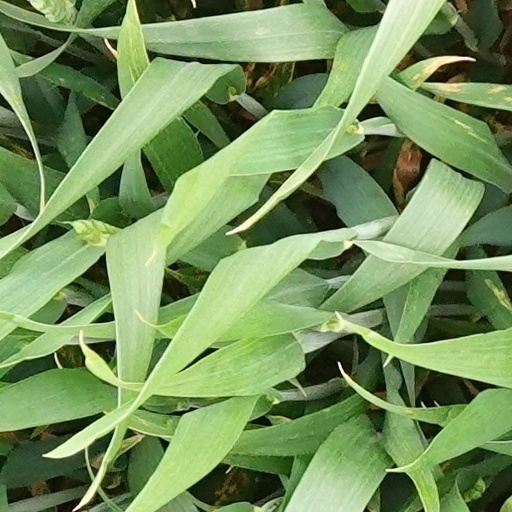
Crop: wheat